American War Mothers

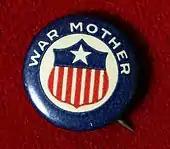
American War Mothers pin (1917)

The American War Mothers was founded in 1917 and given a Congressional charter on February 24, 1925. It is a perpetual patriotic, 501(c) 4 non-profit, non-political, non-sectarian, non-partisan organization whose members are mothers of children who have served or are serving in the Armed Services during a time of conflict.